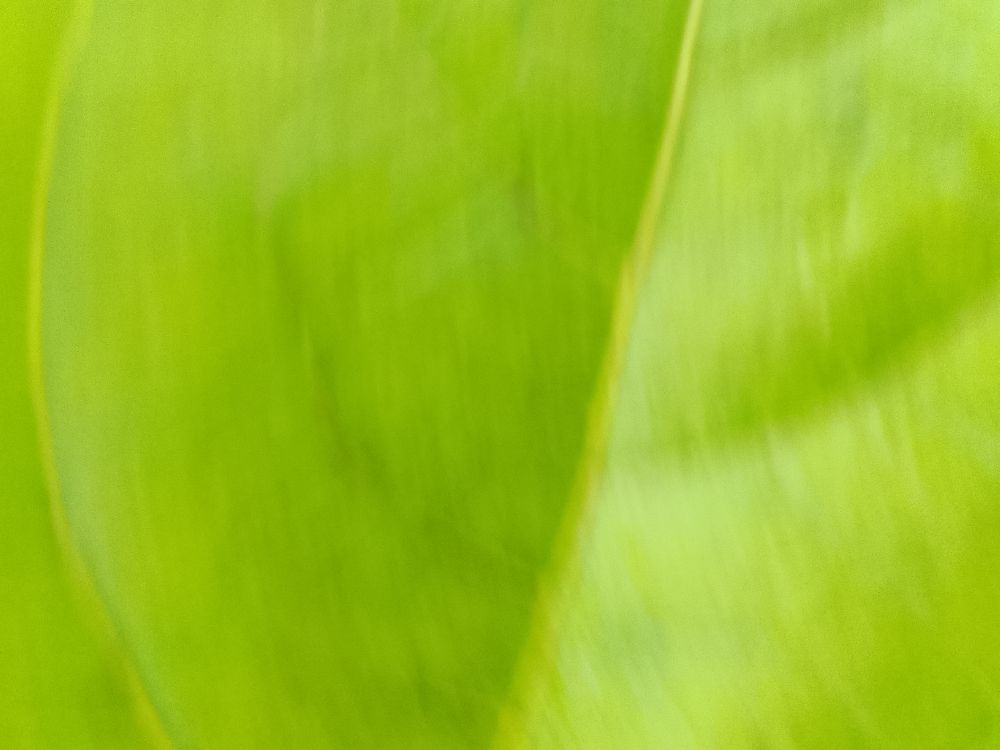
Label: healthy